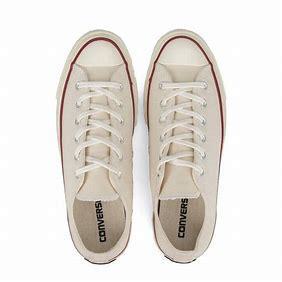
Brand: Converse
Model: Chuck Taylor All Star 70 Ox